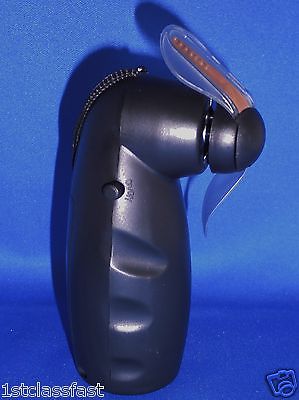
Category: fan